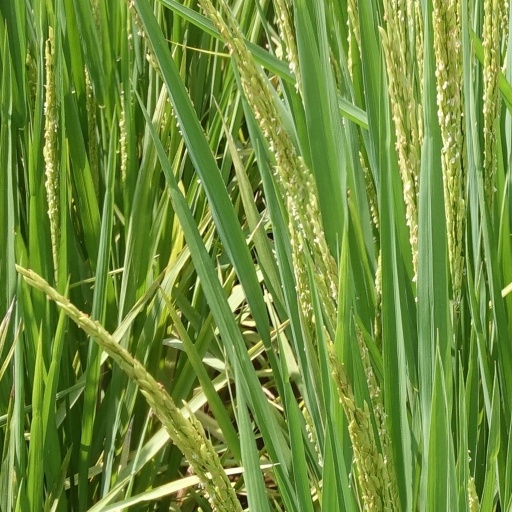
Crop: rice